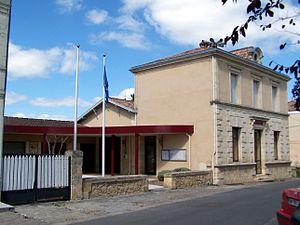
Mairie d'Arbanats (Gironde, France)
Arbanats /aʁbanat͡s/ est une commune du Sud-Ouest de la France, située dans le département de la Gironde, en région Nouvelle-Aquitaine.